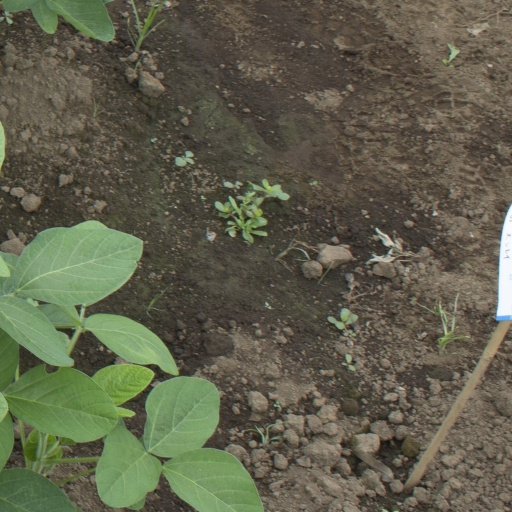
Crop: soybean